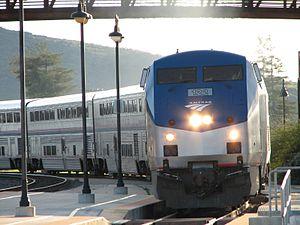
Le Coast Starlight est un train de voyageurs circulant sur la côte Ouest des États-Unis. La ligne, d'une longueur de 2 216 kilomètres, relie la gare de King Street de Seattle, dans l'État de Washington, à la gare Union de Los Angeles, en Californie.